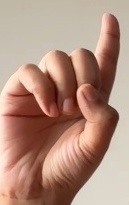
ASL sign: D